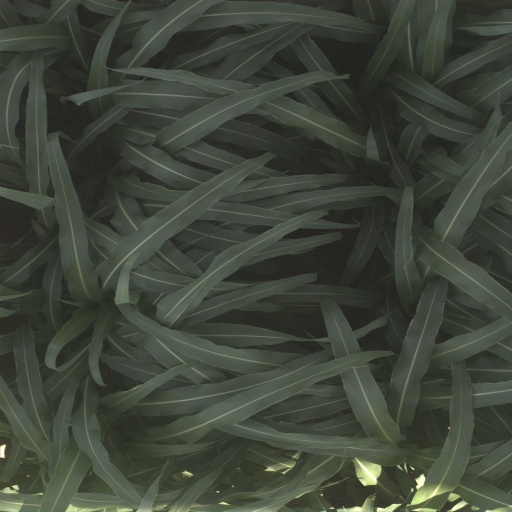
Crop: sorghum